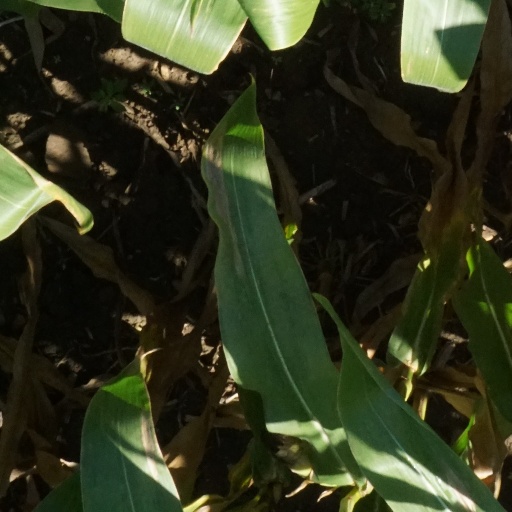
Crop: maize; corn